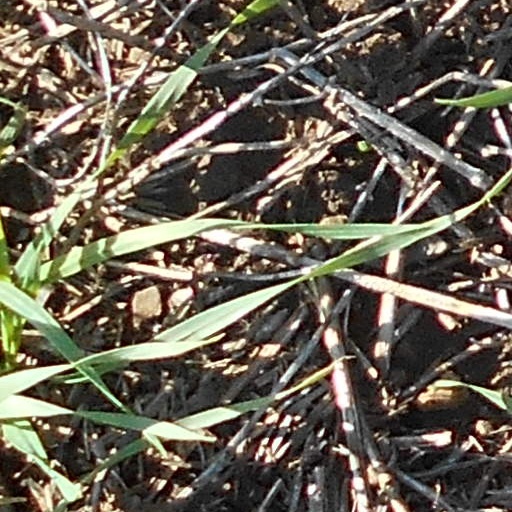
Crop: wheat